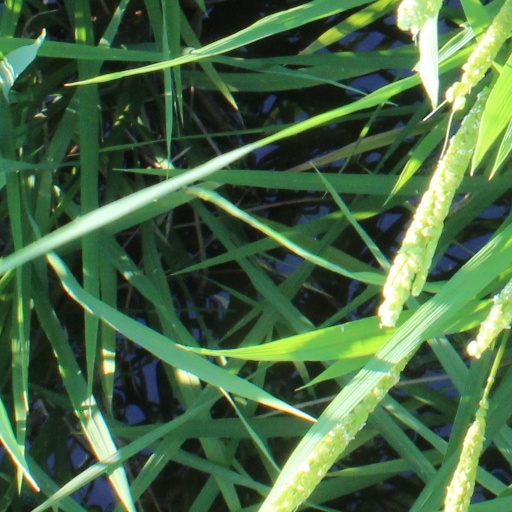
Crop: rice